TNA Turning Point (2005)

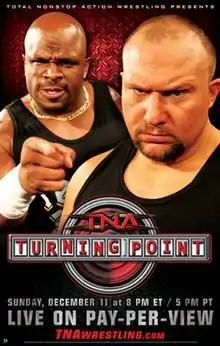
The promotional poster for the event featuring Team 3D (Brother Devon (left) and Brother Ray (right))

The 2005 Turning Point was a professional wrestling pay-per-view (PPV) event produced by the Total Nonstop Action Wrestling (TNA). It took place on December 11, 2005 at the TNA Impact! Zone in Orlando, Florida. It was the second event under the Turning Point name and the twelfth and final event of the 2005 TNA PPV schedule. Nine professional wrestling matches and one pre-show match were featured on the event's card, two of which featured championships.